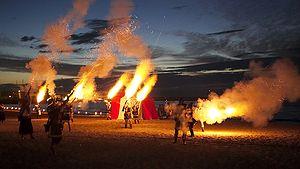
El Campello, en valencien et officiellement, est une commune de la province d'Alicante, dans la Communauté valencienne, en Espagne. Elle est située dans la comarque de l'Alacantí et à 13 kilomètres au nord-est d’Alicante. Elle se trouve dans la zone à prédominance linguistique valencienne.
Les fêtes des Moros y Cristianos se déroulent en Espagne et commémorent la Reconquête de la péninsule Ibérique et les affrontements passés entre les populations chrétiennes et musulmanes. Anciennement, elles avaient lieu pratiquement dans toute la péninsule, puis se sont progressivement perdues ou se sont transformées. Aujourd’hui, on constate une renaissance spectaculaire de cette tradition. Elles sont actuellement célébrées dans différentes cités de l’est de la péninsule, comme la Région de Murcie, Castille-La Manche ou l'Andalousie, et spécialement la communauté valencienne, surtout dans la Province d'Alicante. C’est dans cette province que se concentre à notre époque le plus grand nombre de cités qui célèbrent ce type de festivités.